Squirtle

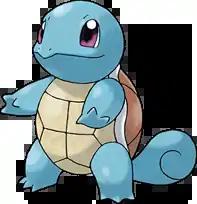
Squirtle artwork by Ken Sugimori

Squirtle, known as in Japan, is a Pokémon species in Nintendo and Game Freak's "Pokémon" franchise. It was designed by Atsuko Nishida. Its name was changed from Zenigame to Squirtle during the English localization of the series in order to give it a "clever and descriptive name." In animated appearances, Squirtle is voiced in Japanese by Rikako Aikawa and in English localizations by Eric Stuart, and later Michele Knotz.